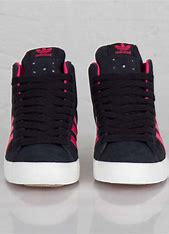
Brand: Adidas
Model: Basket Profi